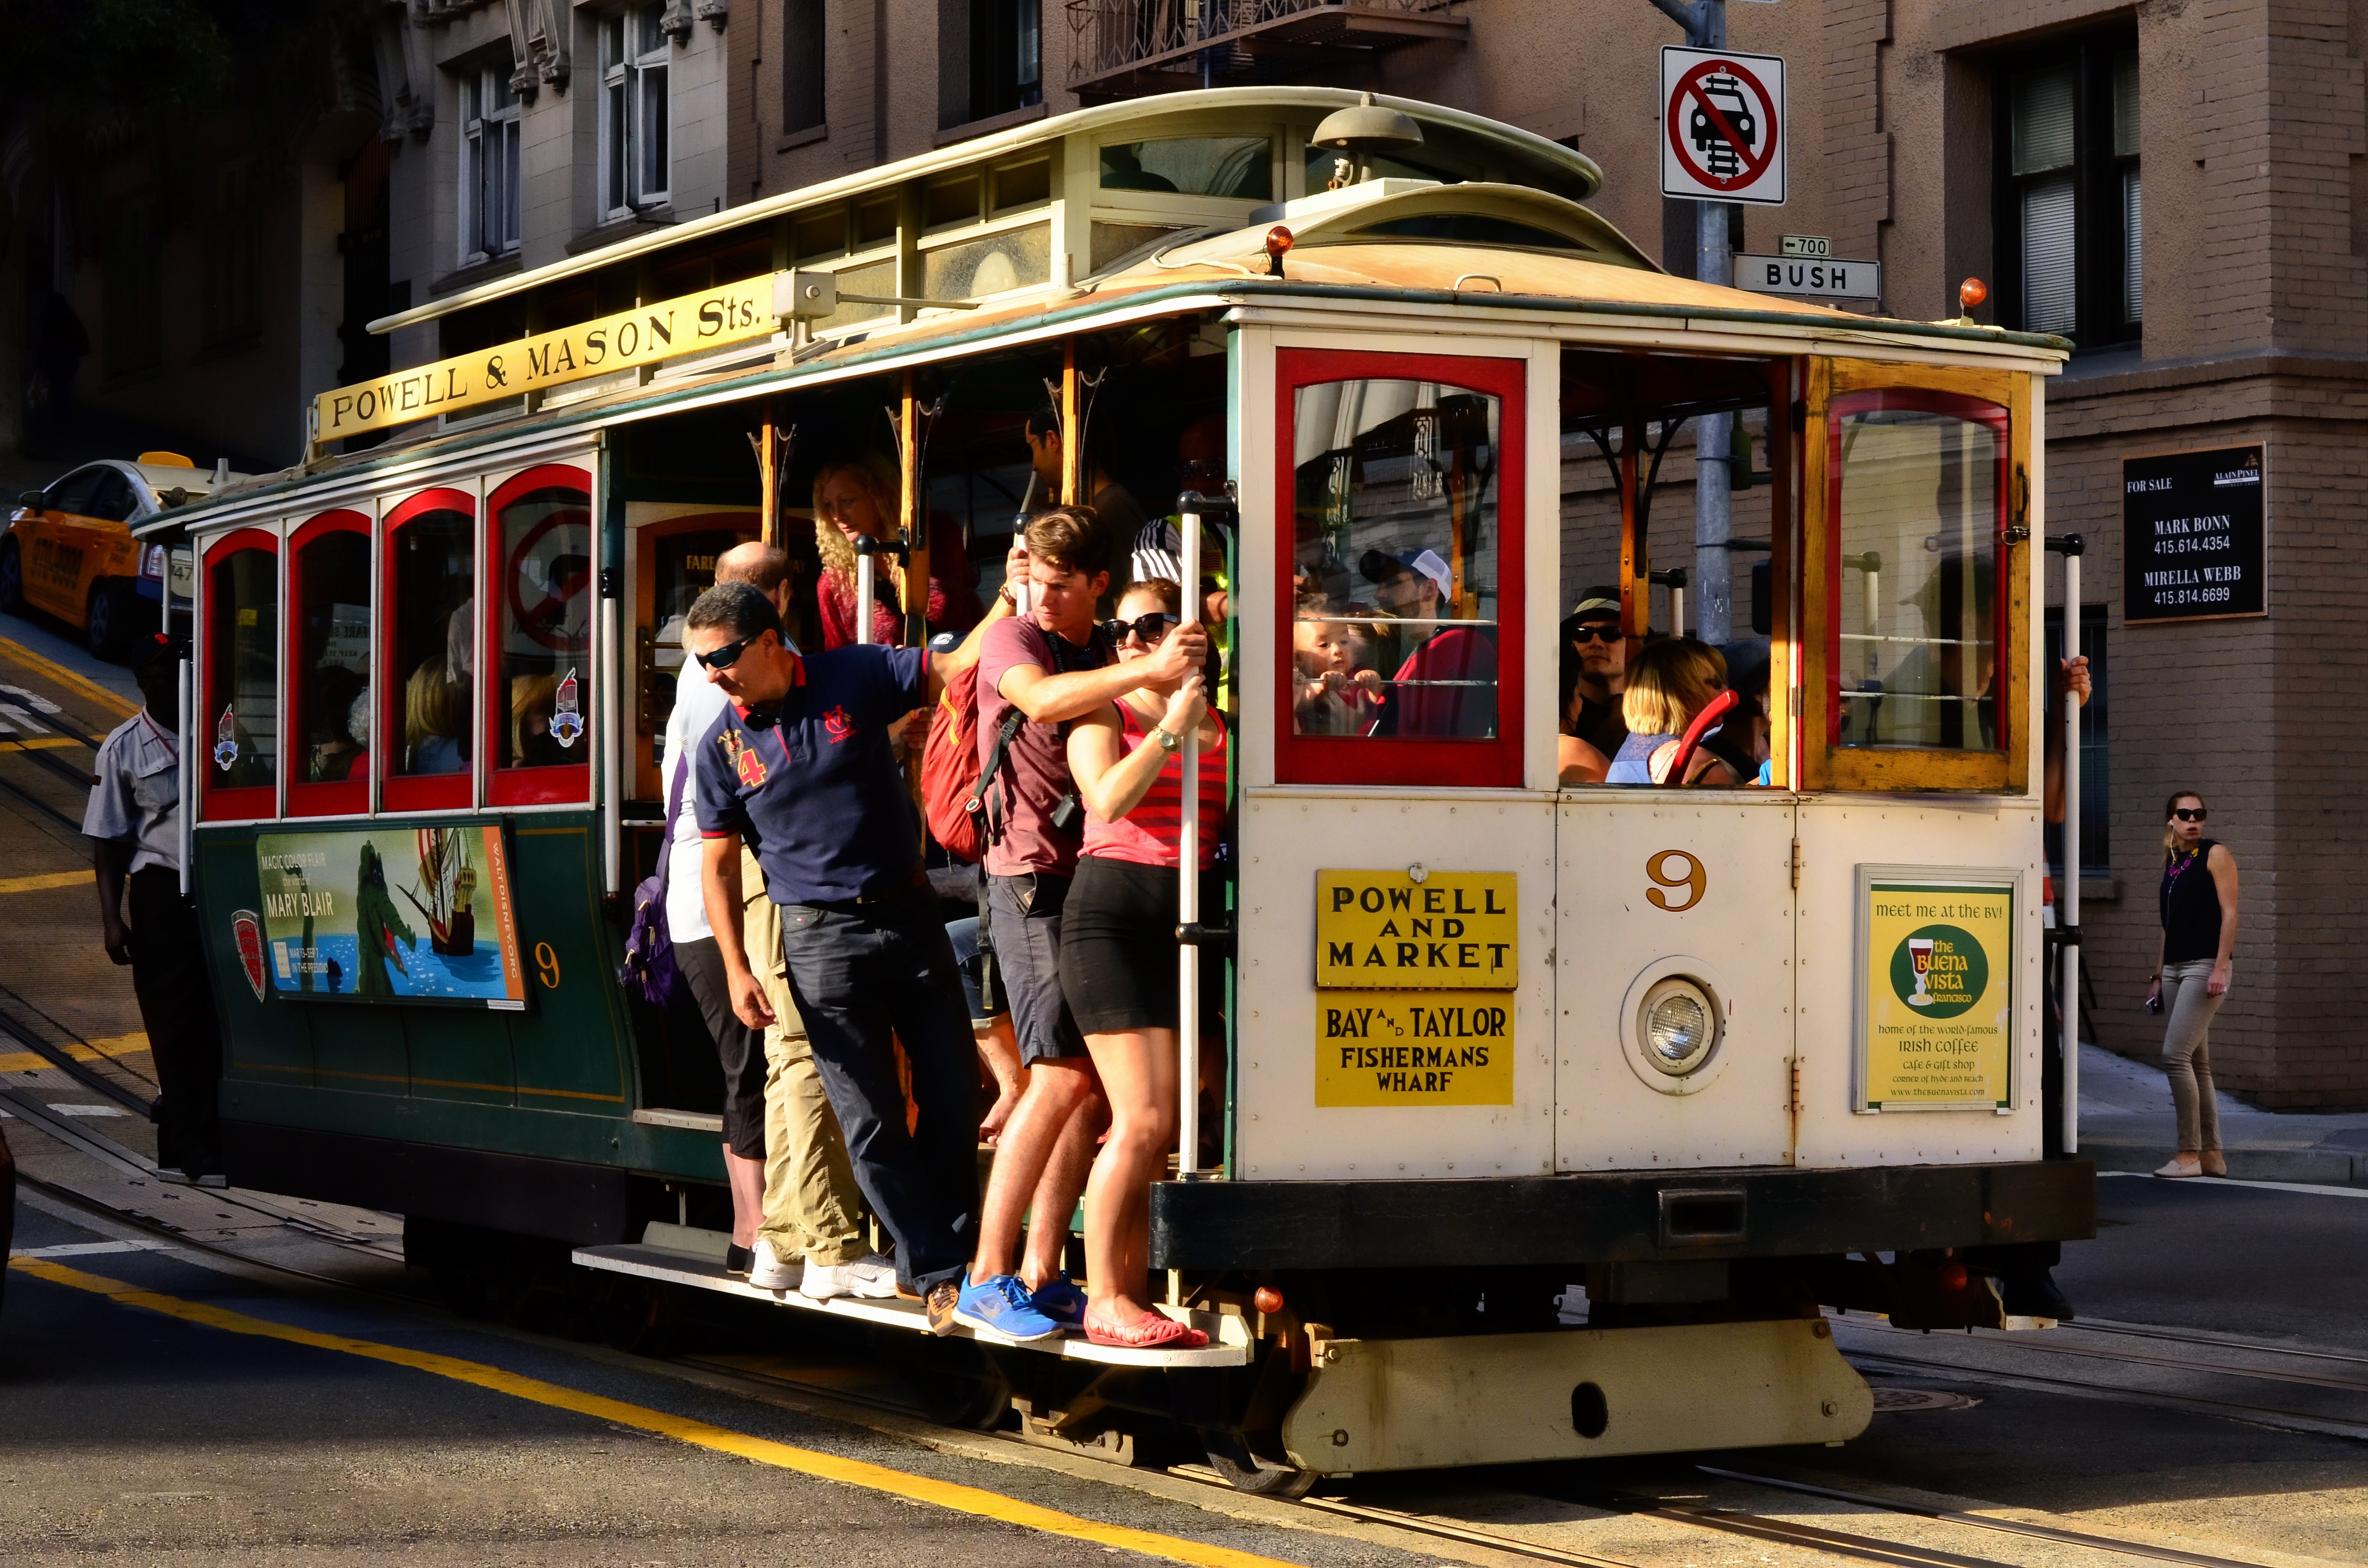
car, vintage, urban, travel, cable, san francisco, tram, transportation, transport, vehicle, landmark, tourism, cable car, california, public transport, san, francisco, frisco, land vehicle, powell market street